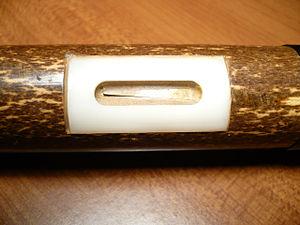
Le bawu est un instrument à vent chinois. Bien qu'il ressemble à une flûte, son anche libre le rapproche davantage du mélodica. Originaire du Sud, il s'est répandu dans tout le pays à partir de 1985.